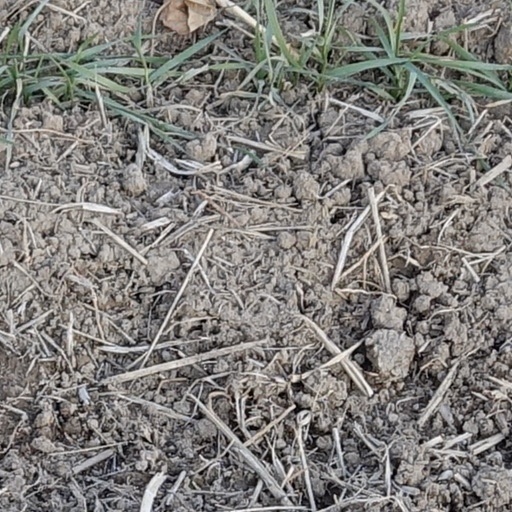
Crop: wheat